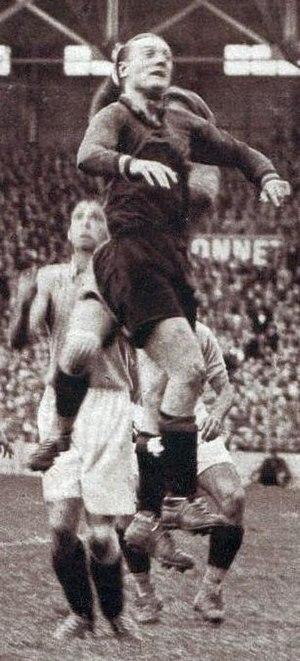
Le Belge Bernard Voorhoof (sombre) sautant plus haut que tout le monde, lors du 8e de finale de Coupe du monde 1938, perdu face à la France à Colombes.
L'équipe de Belgique olympique de football représente la Belgique dans les compétitions de football aux Jeux olympiques. Jusqu'à la fin des années 1970, ce sont les Diables Rouges qui défendent les couleurs du pays aux JO avant que le développement du professionalisme ne pousse la fédération belge à créer une équipe spécifique, le Comité international olympique n'autorisant en effet qu'aux amateurs de participer aux Jeux. En 1992, la FIFA décide d'élargir la participation des joueurs amateurs à tous joueurs de moins de 23 ans. La Belgique est depuis représentée par son équipe espoirs.
L'équipe de Belgique de football est la sélection de joueurs belges représentant le pays lors des compétitions internationales de football masculin, sous l'égide de la Royal Belgian Football Association.
Bernard Voorhoof est un footballeur belge qui jouait au poste d'attaquant dans les années 1930 au Lierse SK.
L'équipe de Belgique de football participe en 1938 à sa troisième Coupe du monde consécutive, il lui faudra malheureusement attendre près de vingt ans pour y reprendre goût ensuite. La Seconde Guerre mondiale interrompt en effet toute compétition internationale et elle décide également de ne pas participer au premier tournoi post-conflit en 1950 au Brésil.